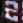
Number: 2